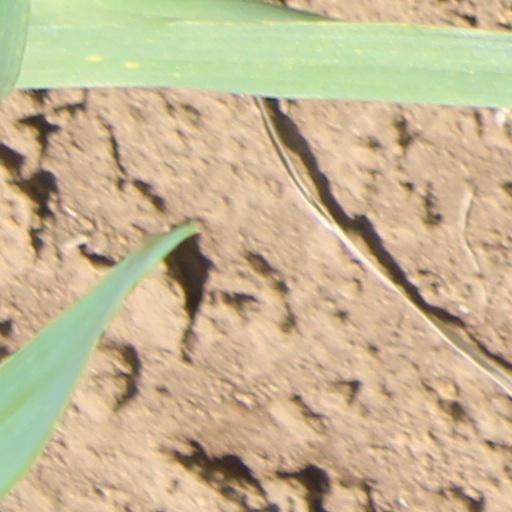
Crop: wheat